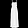
Label: Dress